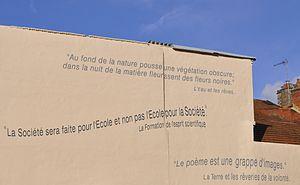
Gaston, Louis, Pierre Bachelard, né à Bar-sur-Aube le 27 juin 1884 et mort à Paris le 16 octobre 1962, est un philosophe français des sciences, de la poésie, de l'éducation et du temps. Il est l'un des principaux représentants de l'école française d'épistémologie historique.